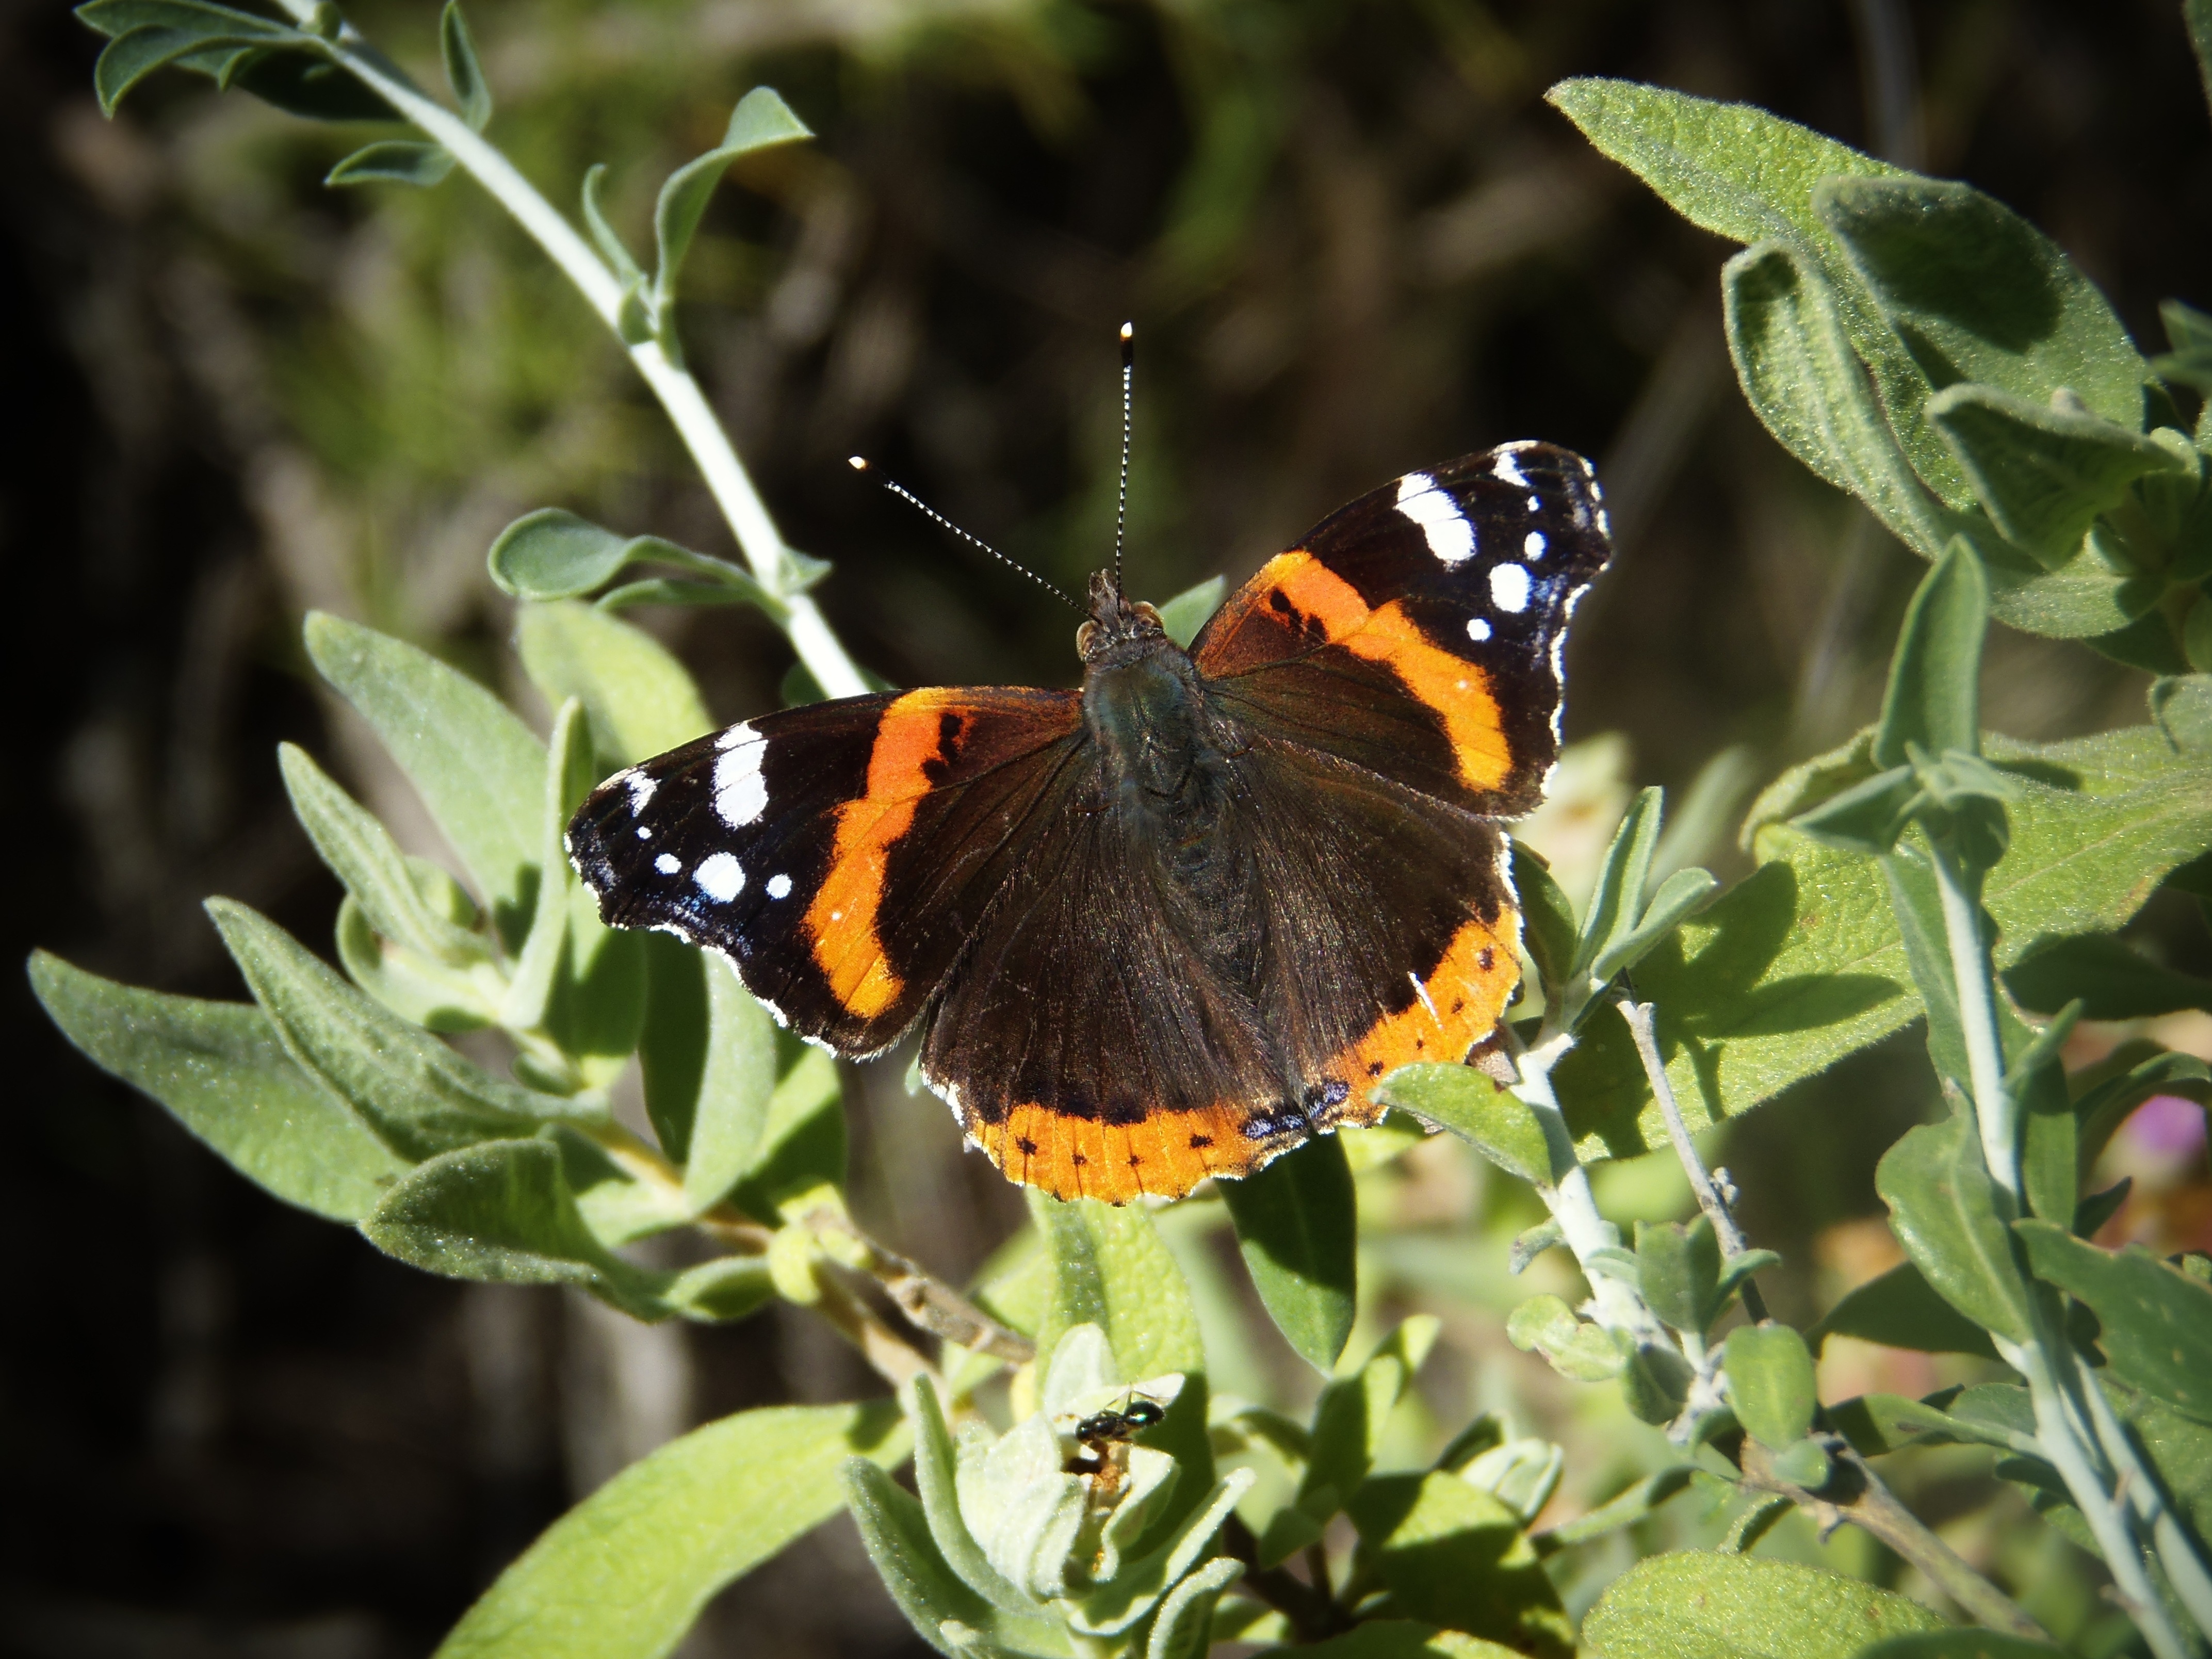
nature, flower, wildlife, spring, green, color, insect, macro, botany, butterfly, flora, fauna, invertebrate, wildflower, monarch butterfly, nectar, macro photography, arthropod, pollinator, moths and butterflies, lycaenid, colias